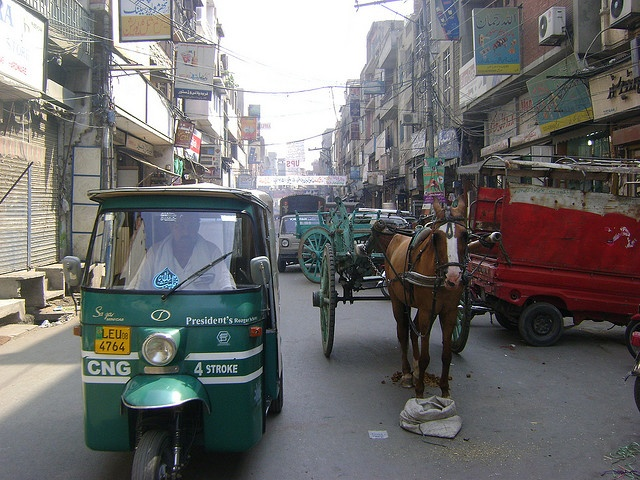
A horse drawn carriage sitting in the middle of a street.
A busy street scene with trucks, motorcycles and horse cart.
A small green vehicle next to a horse and carriage.
Multiple kinds of vehicles on a crowded Arabic urban street.
Tuk tuks and a horse drawn carriage on a foreign street